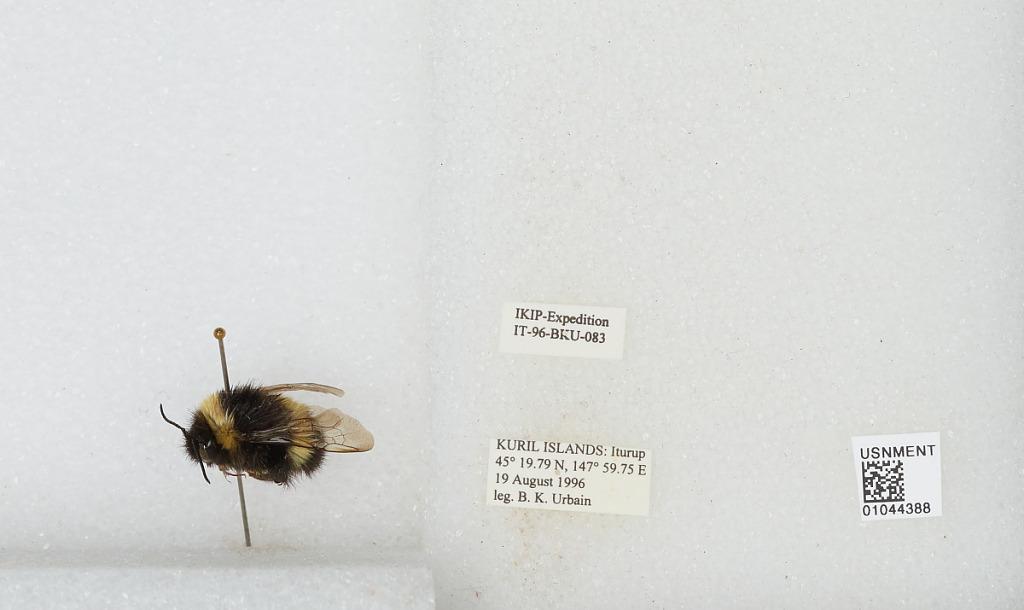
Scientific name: Bombus sp.
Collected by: B. Urbain
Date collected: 1996-8-19
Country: Russia
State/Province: Sakhalin
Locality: Iturup, Kuril Islands
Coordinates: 45.3297, 147.996